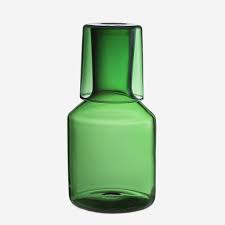
Waste category: glass